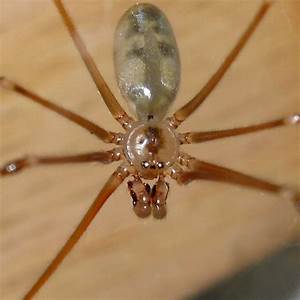
Label: spider